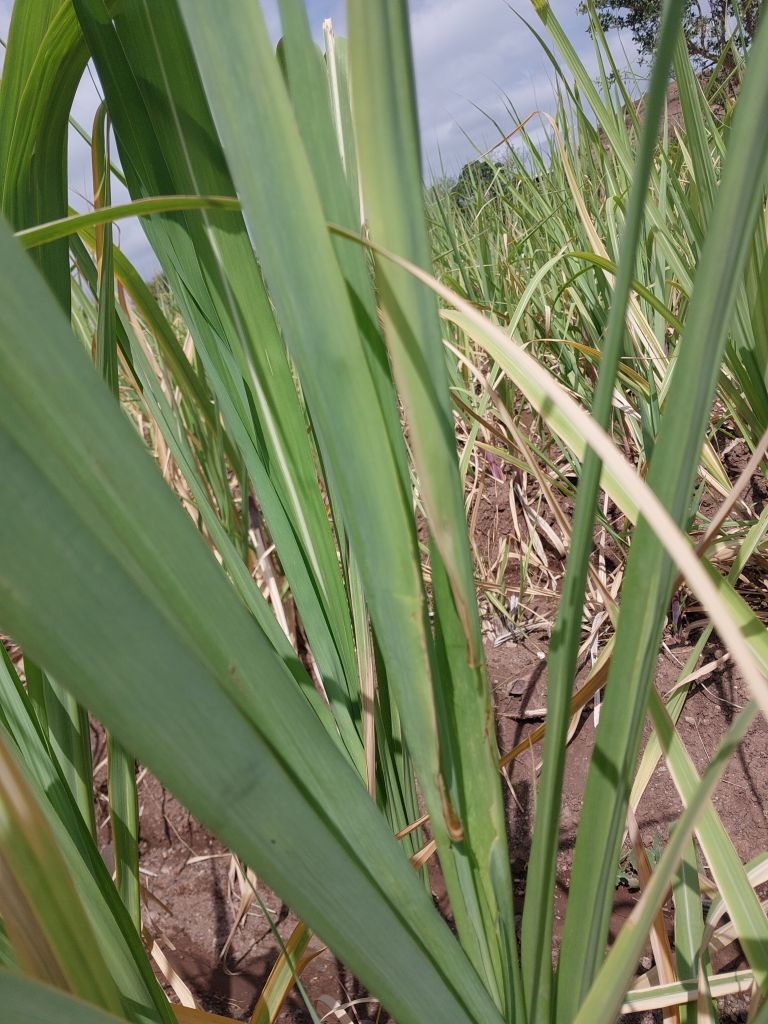
Label: Pokkah Boeng